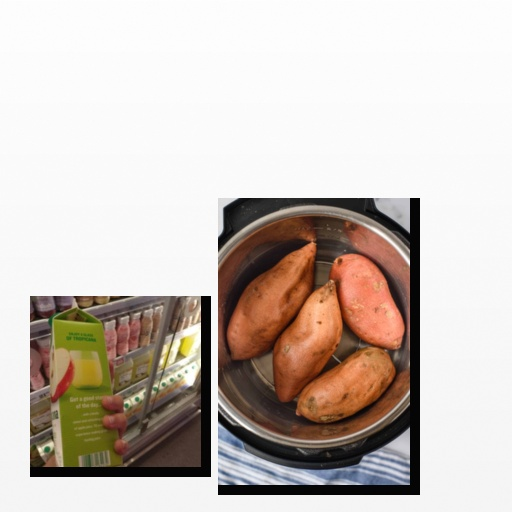
Food items: apple_juice, sweet_potato